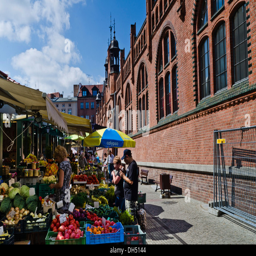
fruit and vegetable stands next